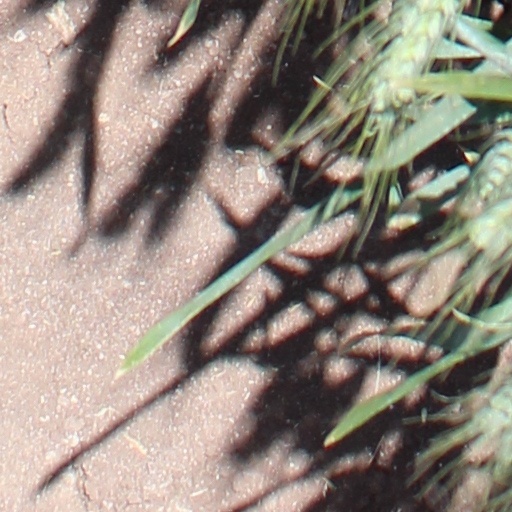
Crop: wheat